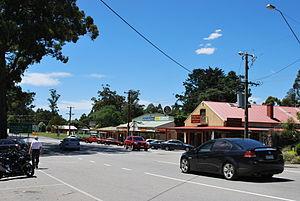
Kinglake est une localité de l'État de Victoria en Australie, à 65 kilomètres au nord-est de Melbourne. Elle a été complètement dévastée par les feux de brousse de Victoria de 2009 le 7 février 2009, faisant 42 morts et détruisant environ 500 maisons.